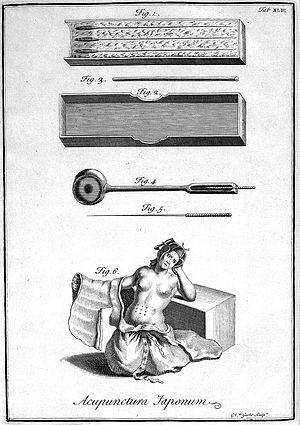
L’acupuncture ou acuponcture est un système thérapeutique dont les origines historiques sont très liées avec la tradition médicale chinoise. L'acupuncture consiste en une stimulation de zones précises de l'épiderme : les « points d’acupuncture ». Les techniques de stimulation des points d’acupuncture sont effectuées avec des moyens divers : des aiguilles le plus souvent, mais aussi d'autres moyens physiques ou physico-chimiques, voire d'autres méthodes alternatives dangereuses.